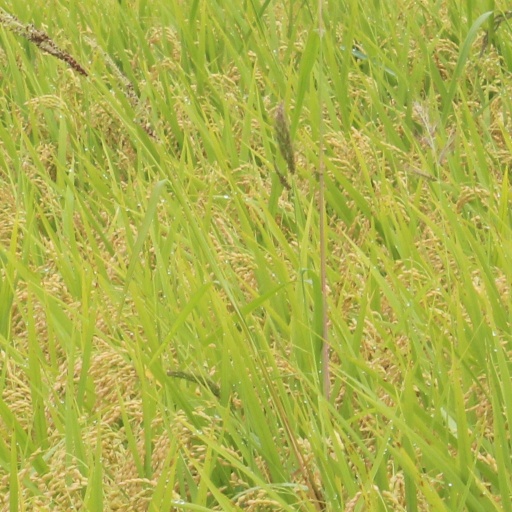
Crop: rice